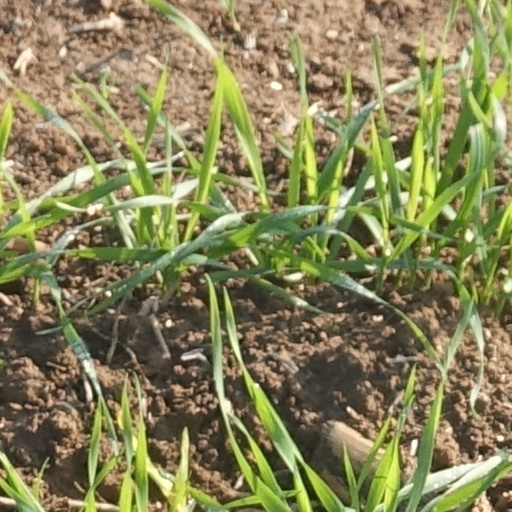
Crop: wheat